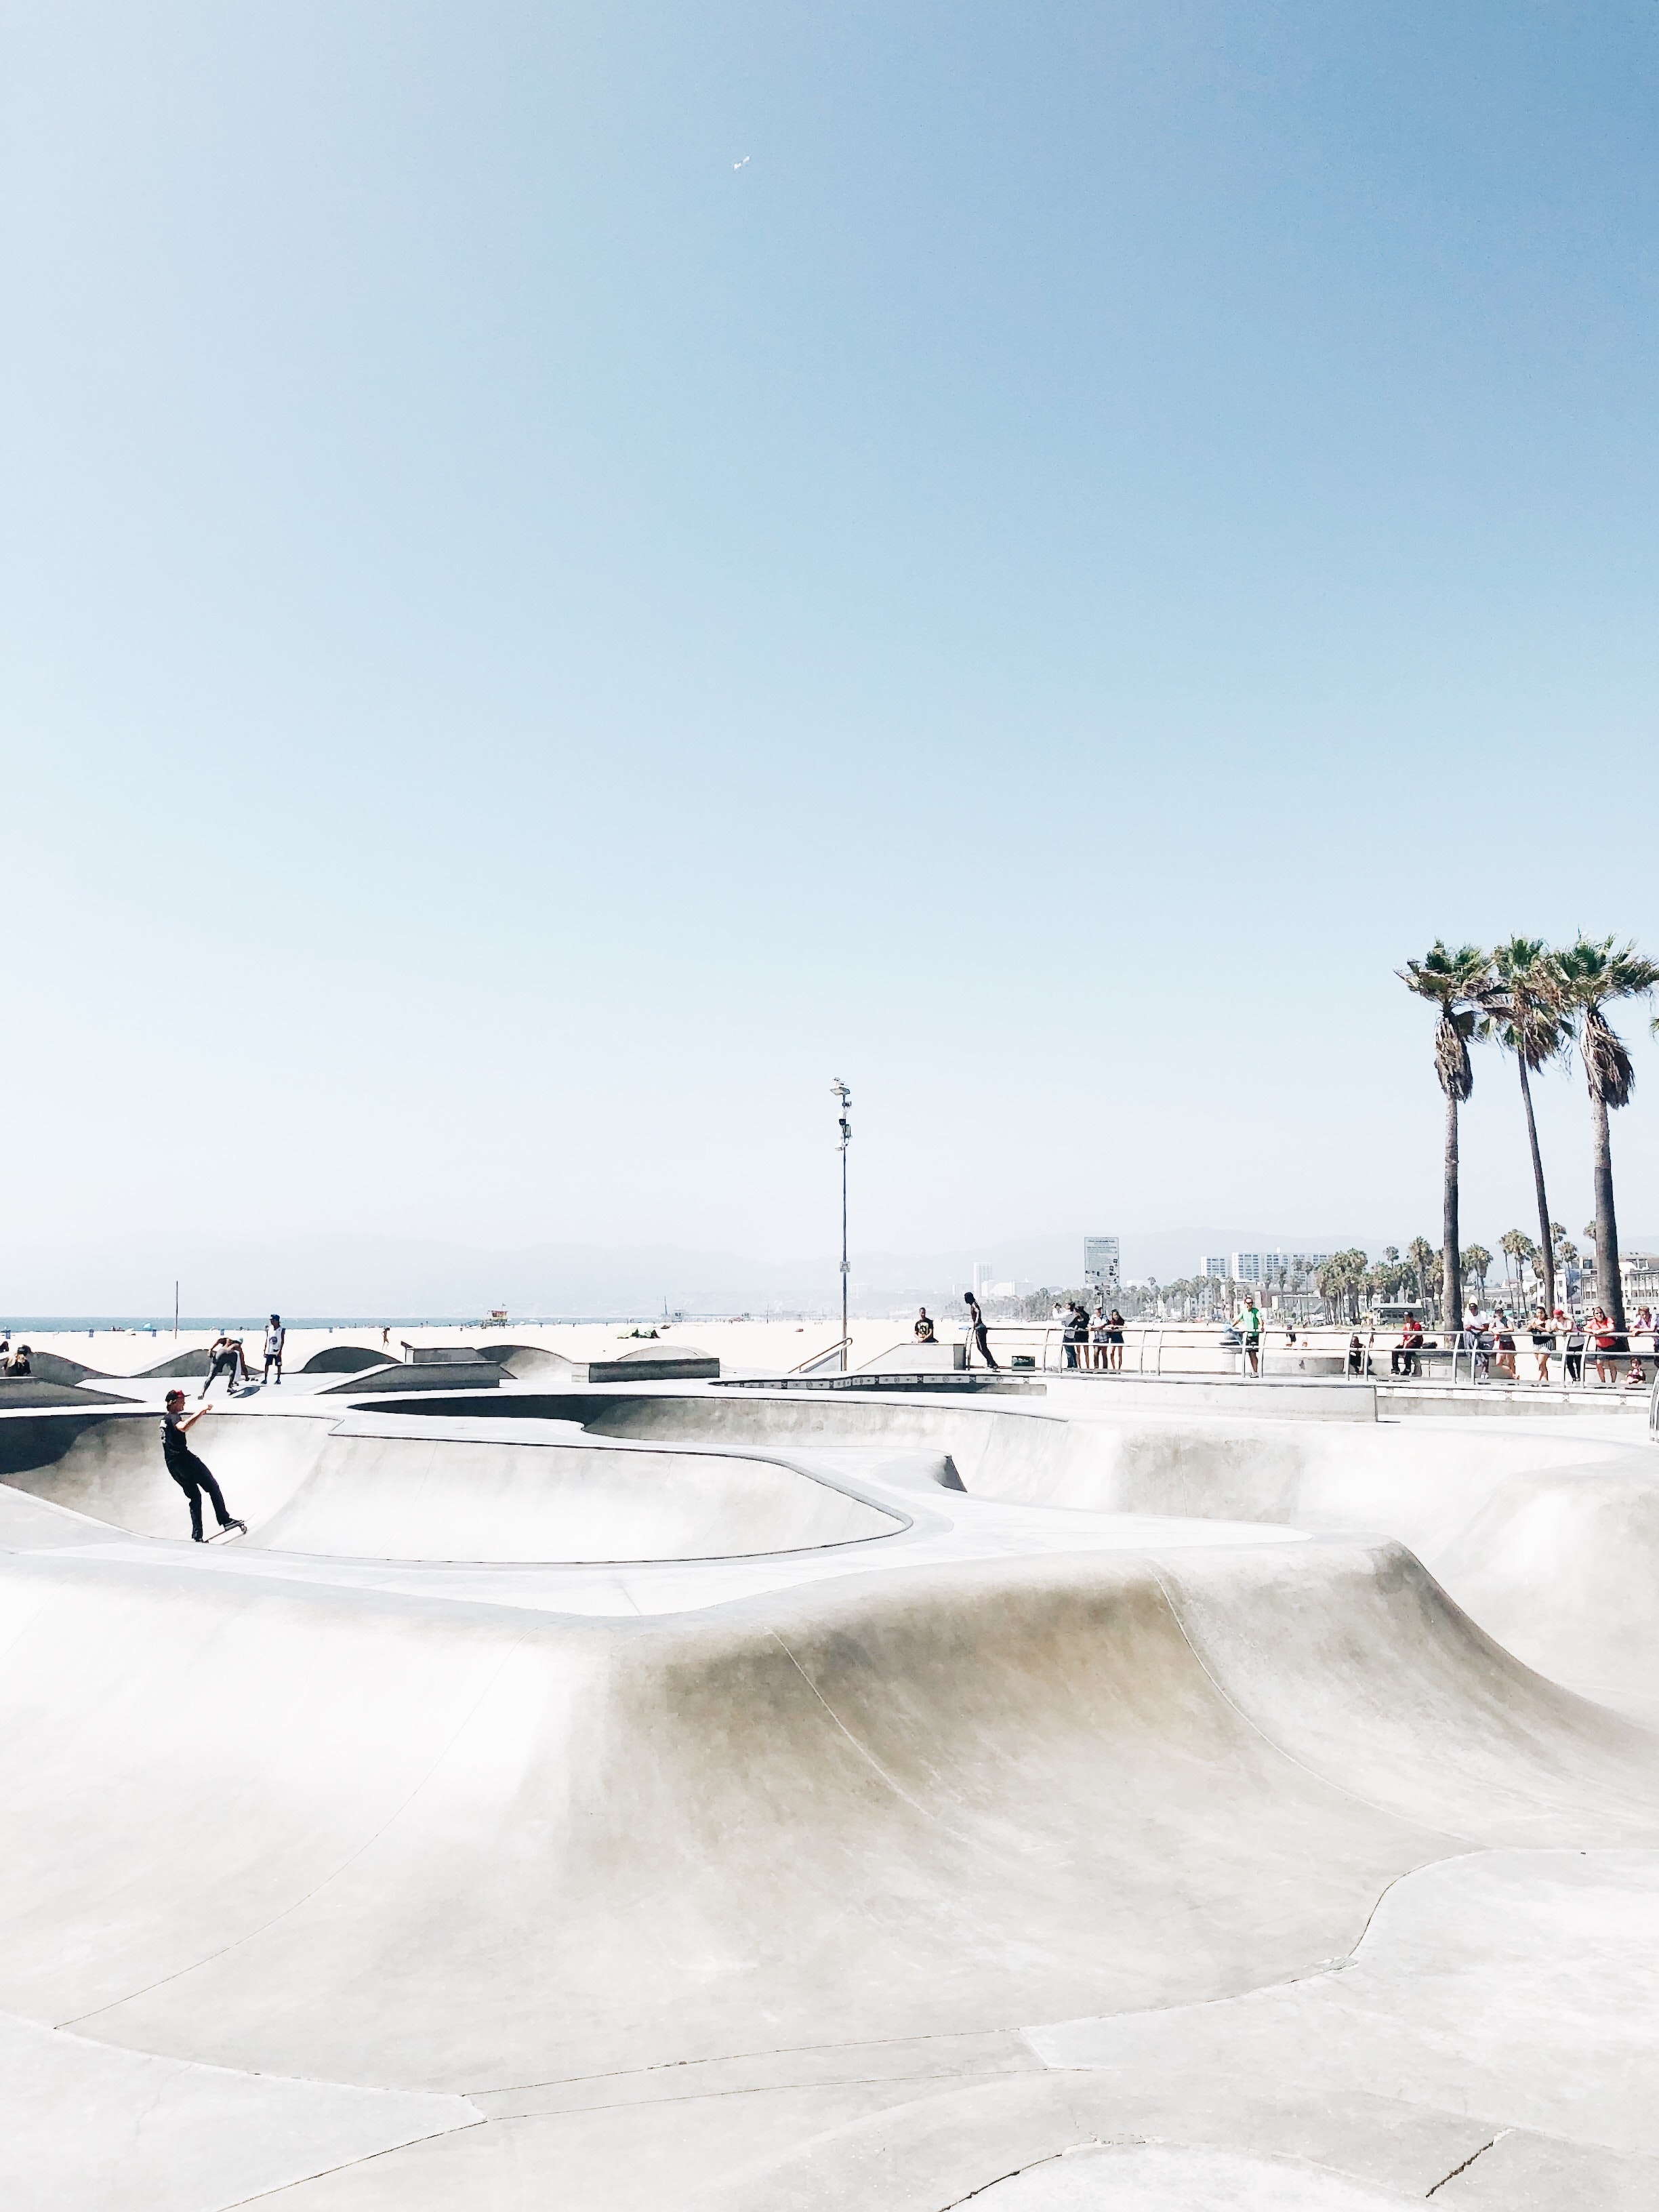
white, sport venue, skatepark, sky, landscape, skateboarding, photography, beach, recreation, boardsport, sea, sand